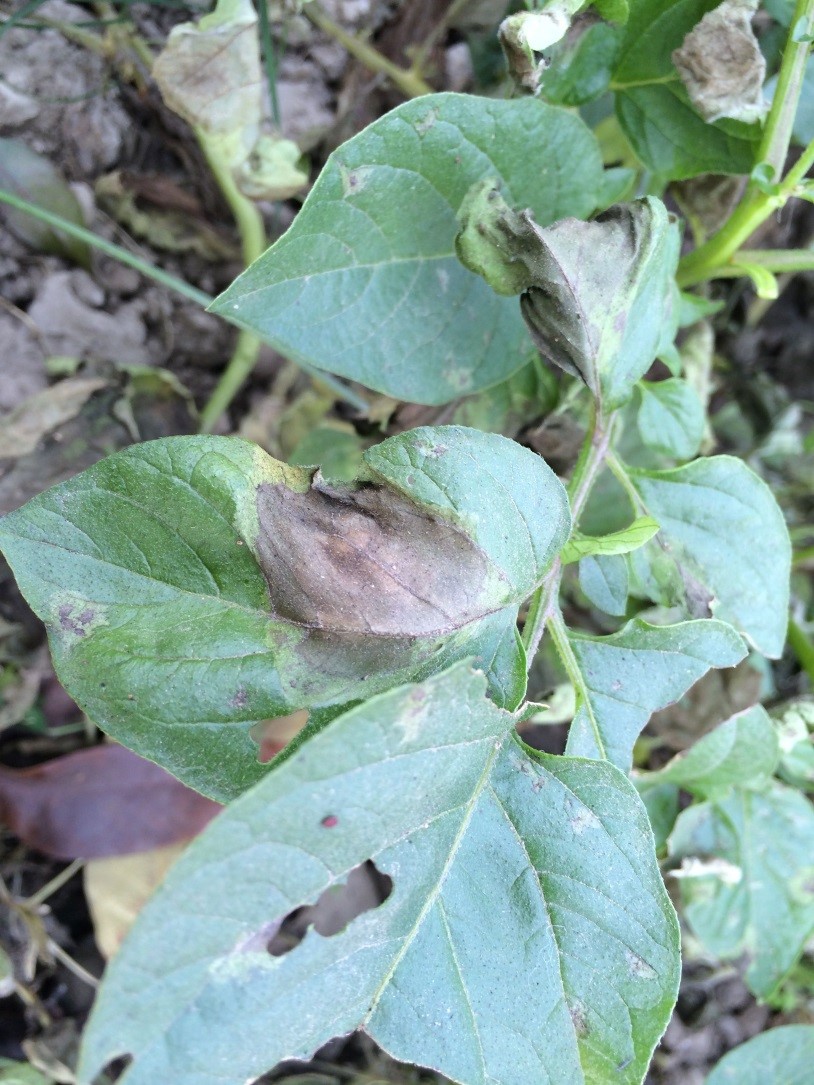
Labels: Tomato leaf late blight, Tomato leaf late blight